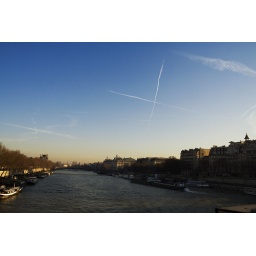
A white cross over la Seine